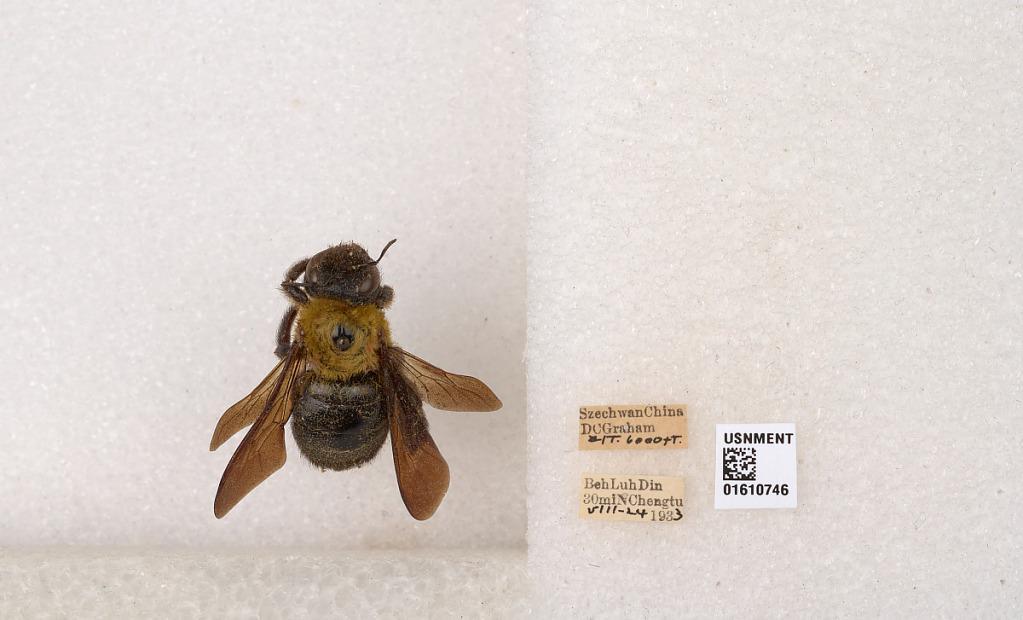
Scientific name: Xylocopa (Alloxylocopa) appendiculata appendiculata Smith
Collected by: D. Graham
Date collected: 1933-8-24
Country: China
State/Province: Sichuan
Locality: Beh Luh Din 30 mi N Chengtu
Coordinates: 30.6788, 104.036